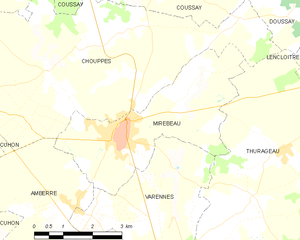
Carte des communes françaises Mirebeau